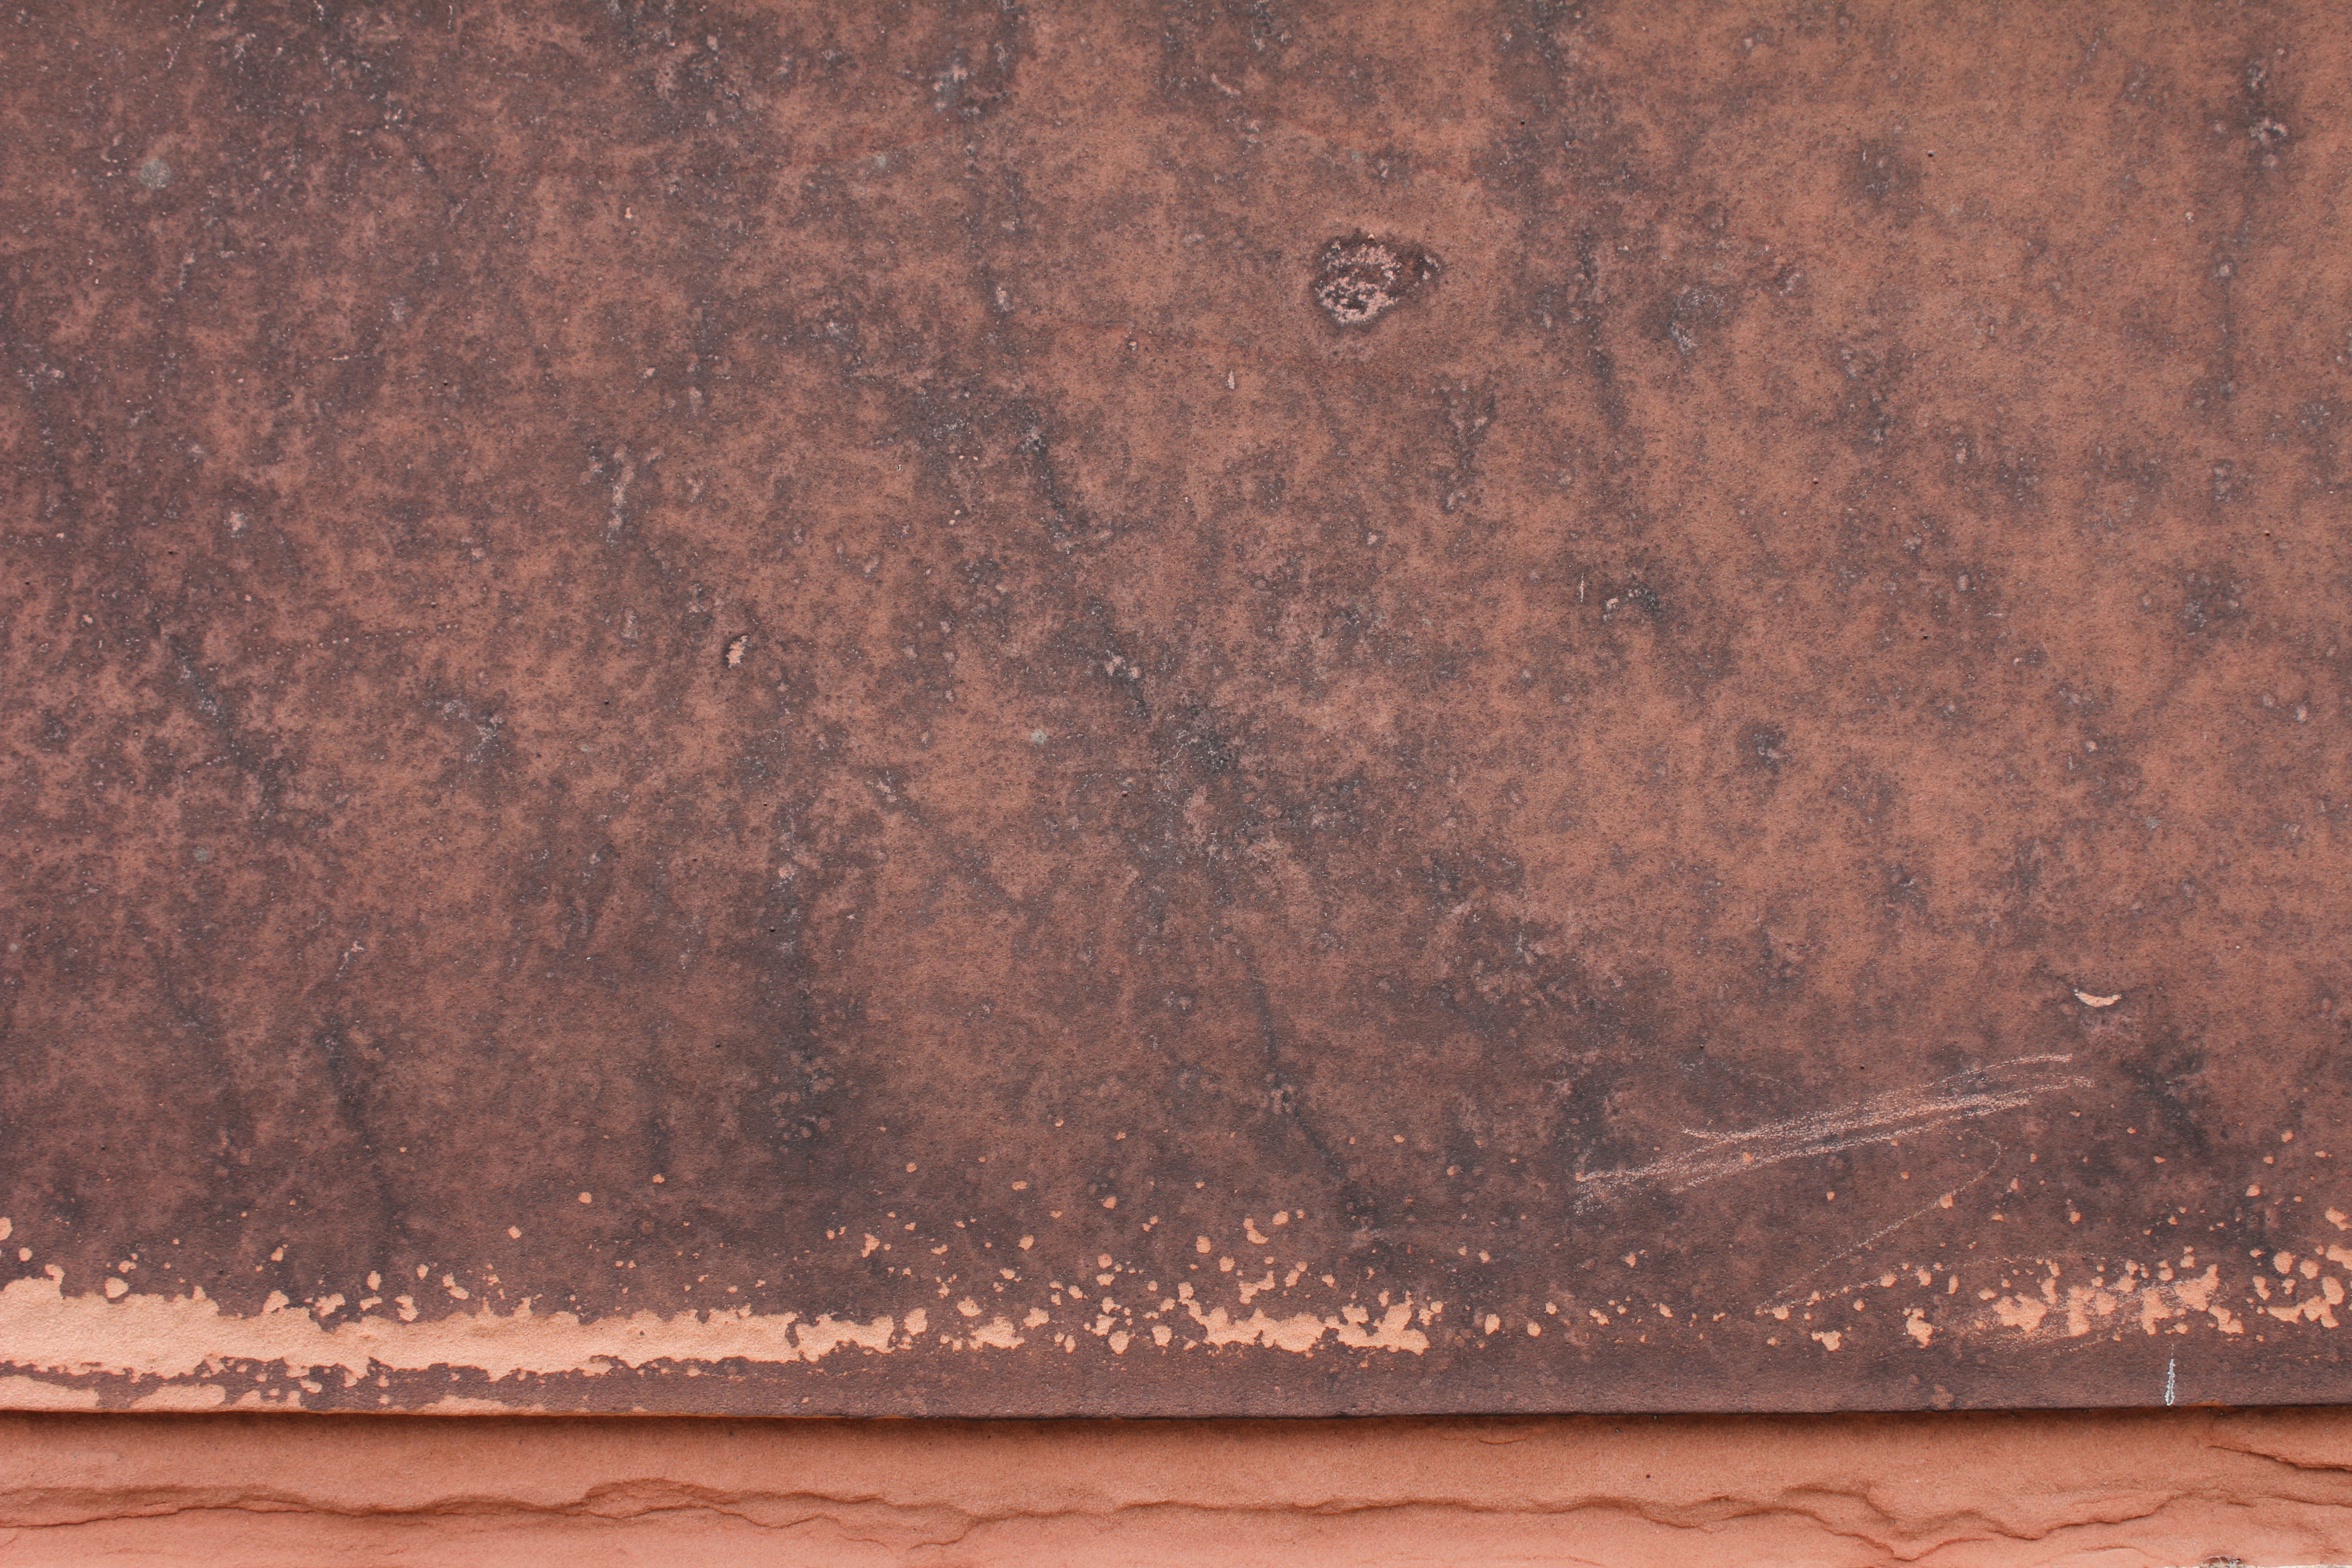
wood, texture, floor, wall, rust, brown, soil, material, textile, flooring